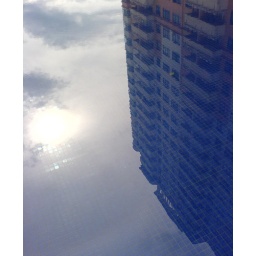
Reflection of a Condominium building in the swimming pool. Taken in Puchong, Malaysia